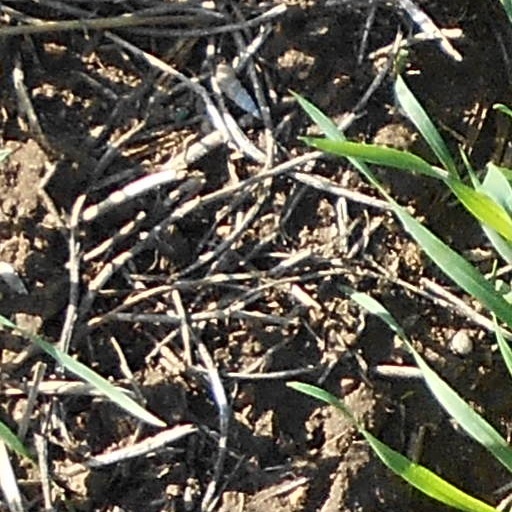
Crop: wheat